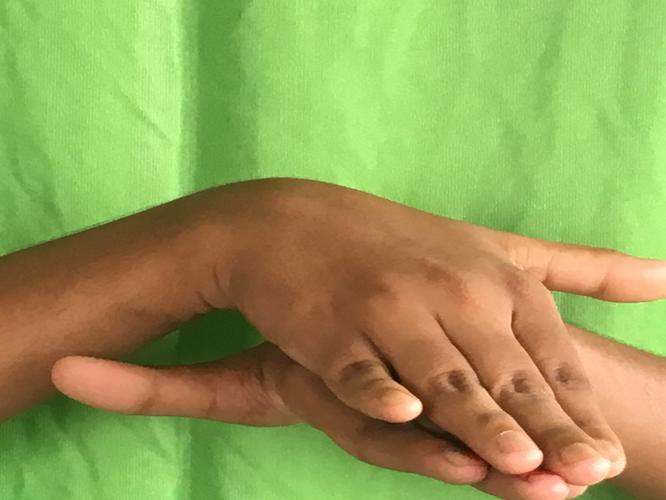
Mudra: Matsya
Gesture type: double_hand